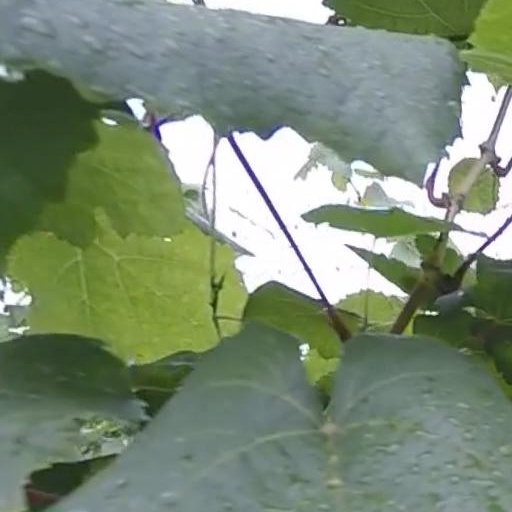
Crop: grape